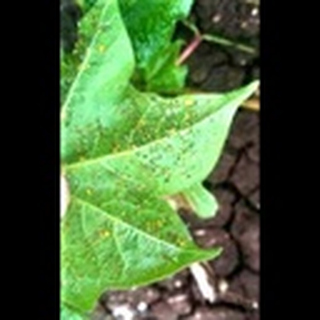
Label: cotton_aphids